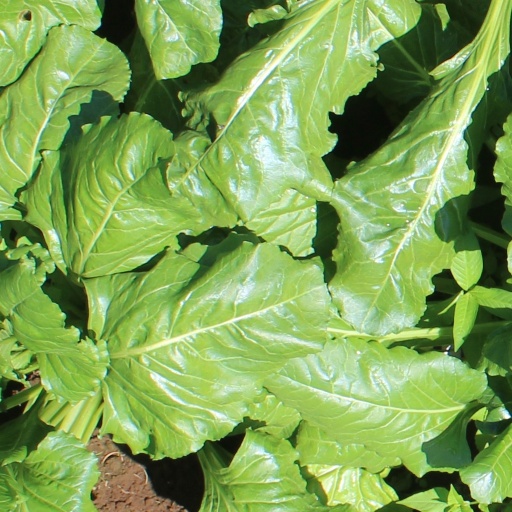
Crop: sugar beet